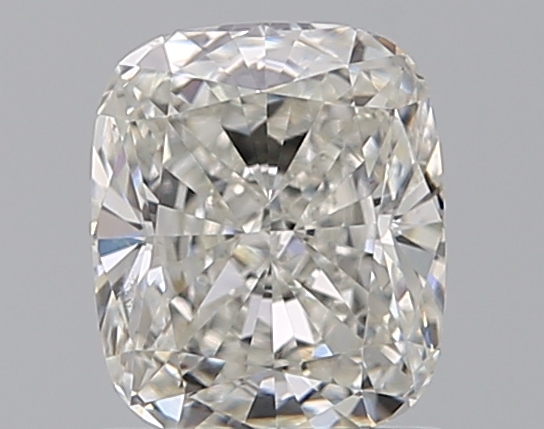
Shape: cushion
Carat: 1.01
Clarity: SI1
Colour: H
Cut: EX
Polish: EX
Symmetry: EX
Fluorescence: F
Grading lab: GIA
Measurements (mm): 6.28 x 5.32 x 3.54